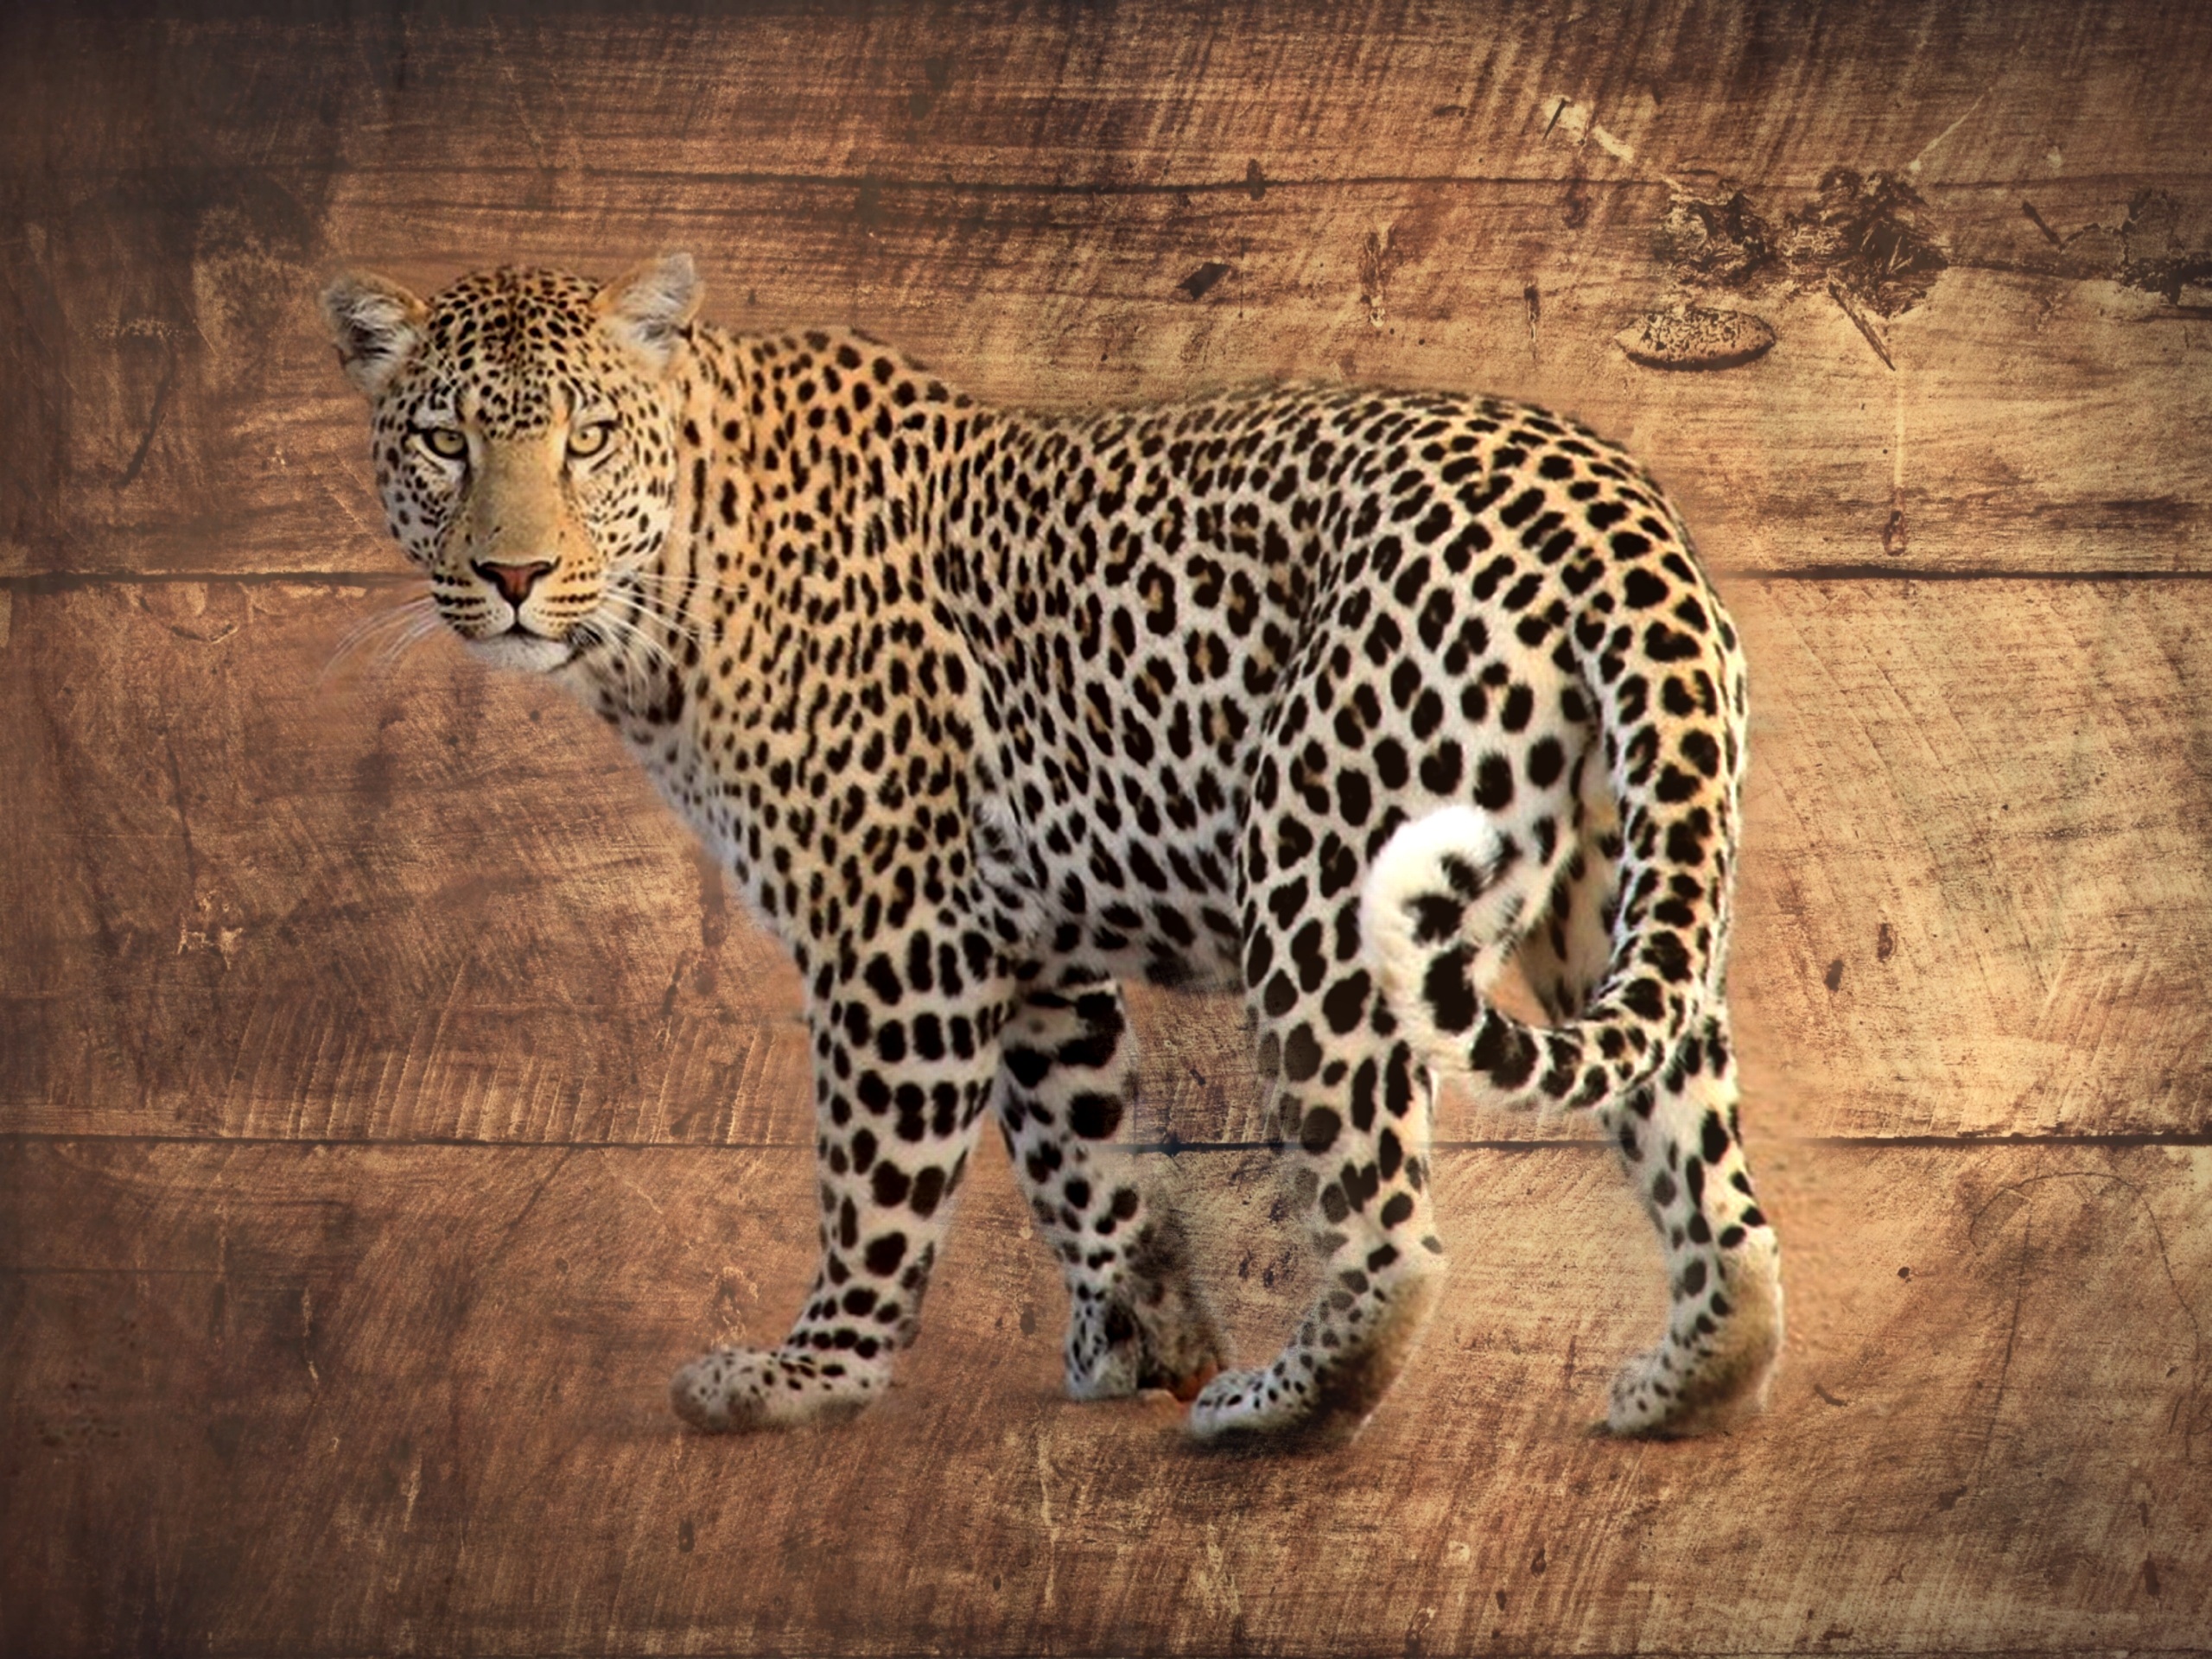
wood, wildlife, africa, mammal, fauna, leopard, cheetah, vertebrate, gimp, jaguar, big cats, cat like mammal